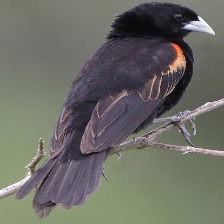
Species: FAN TAILED WIDOW
Scientific name: EUPLECTES AXILLARIS